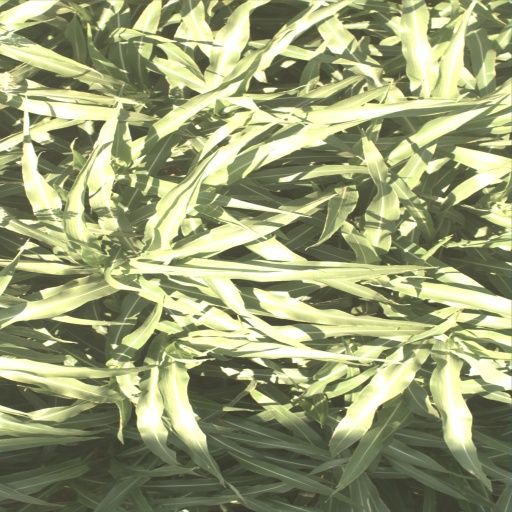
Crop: sorghum